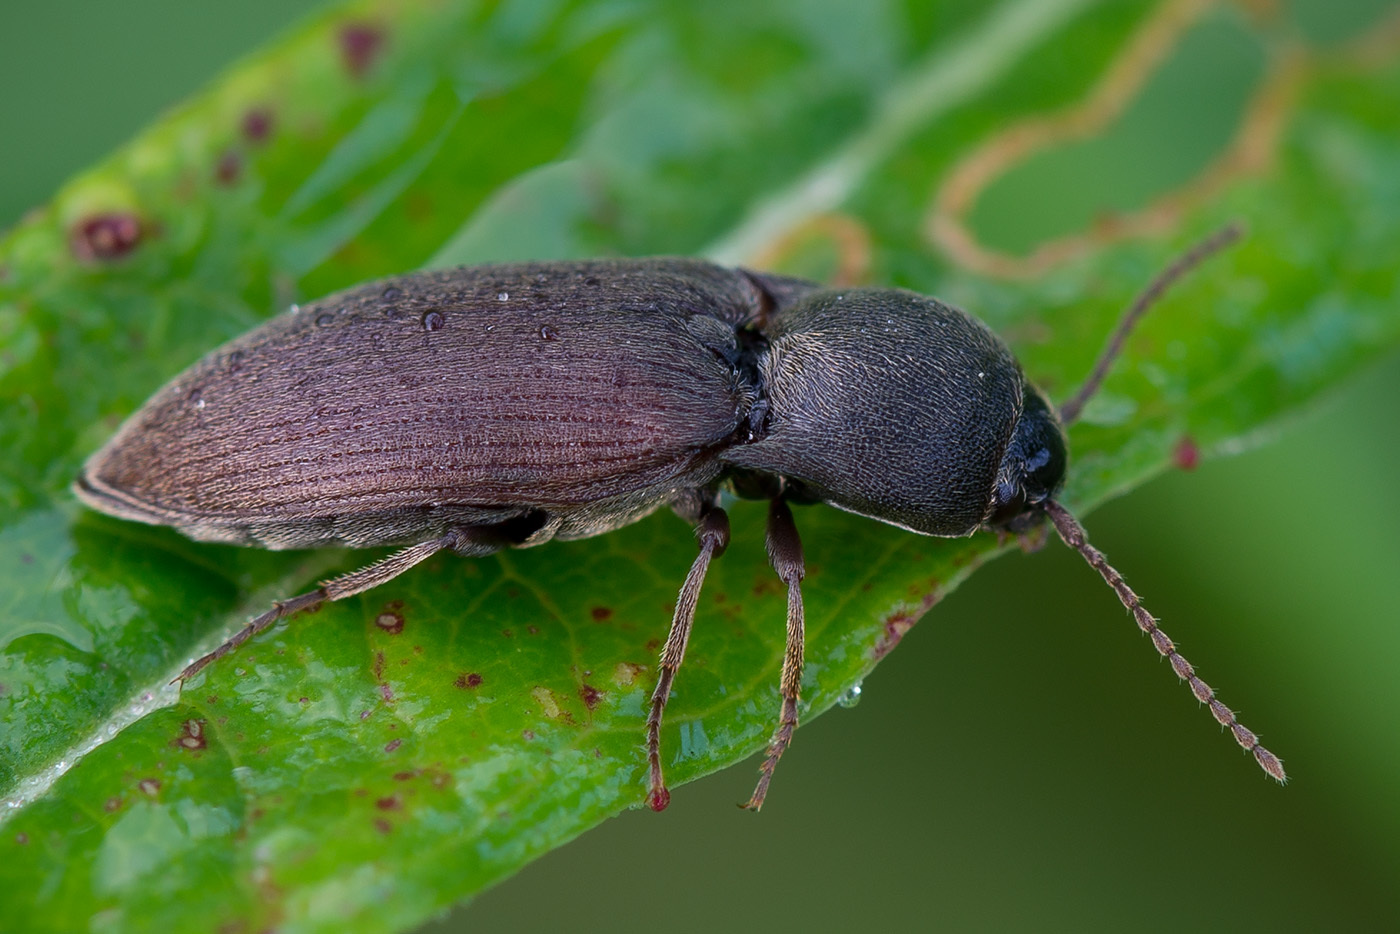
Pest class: clickbeetles_wireworms